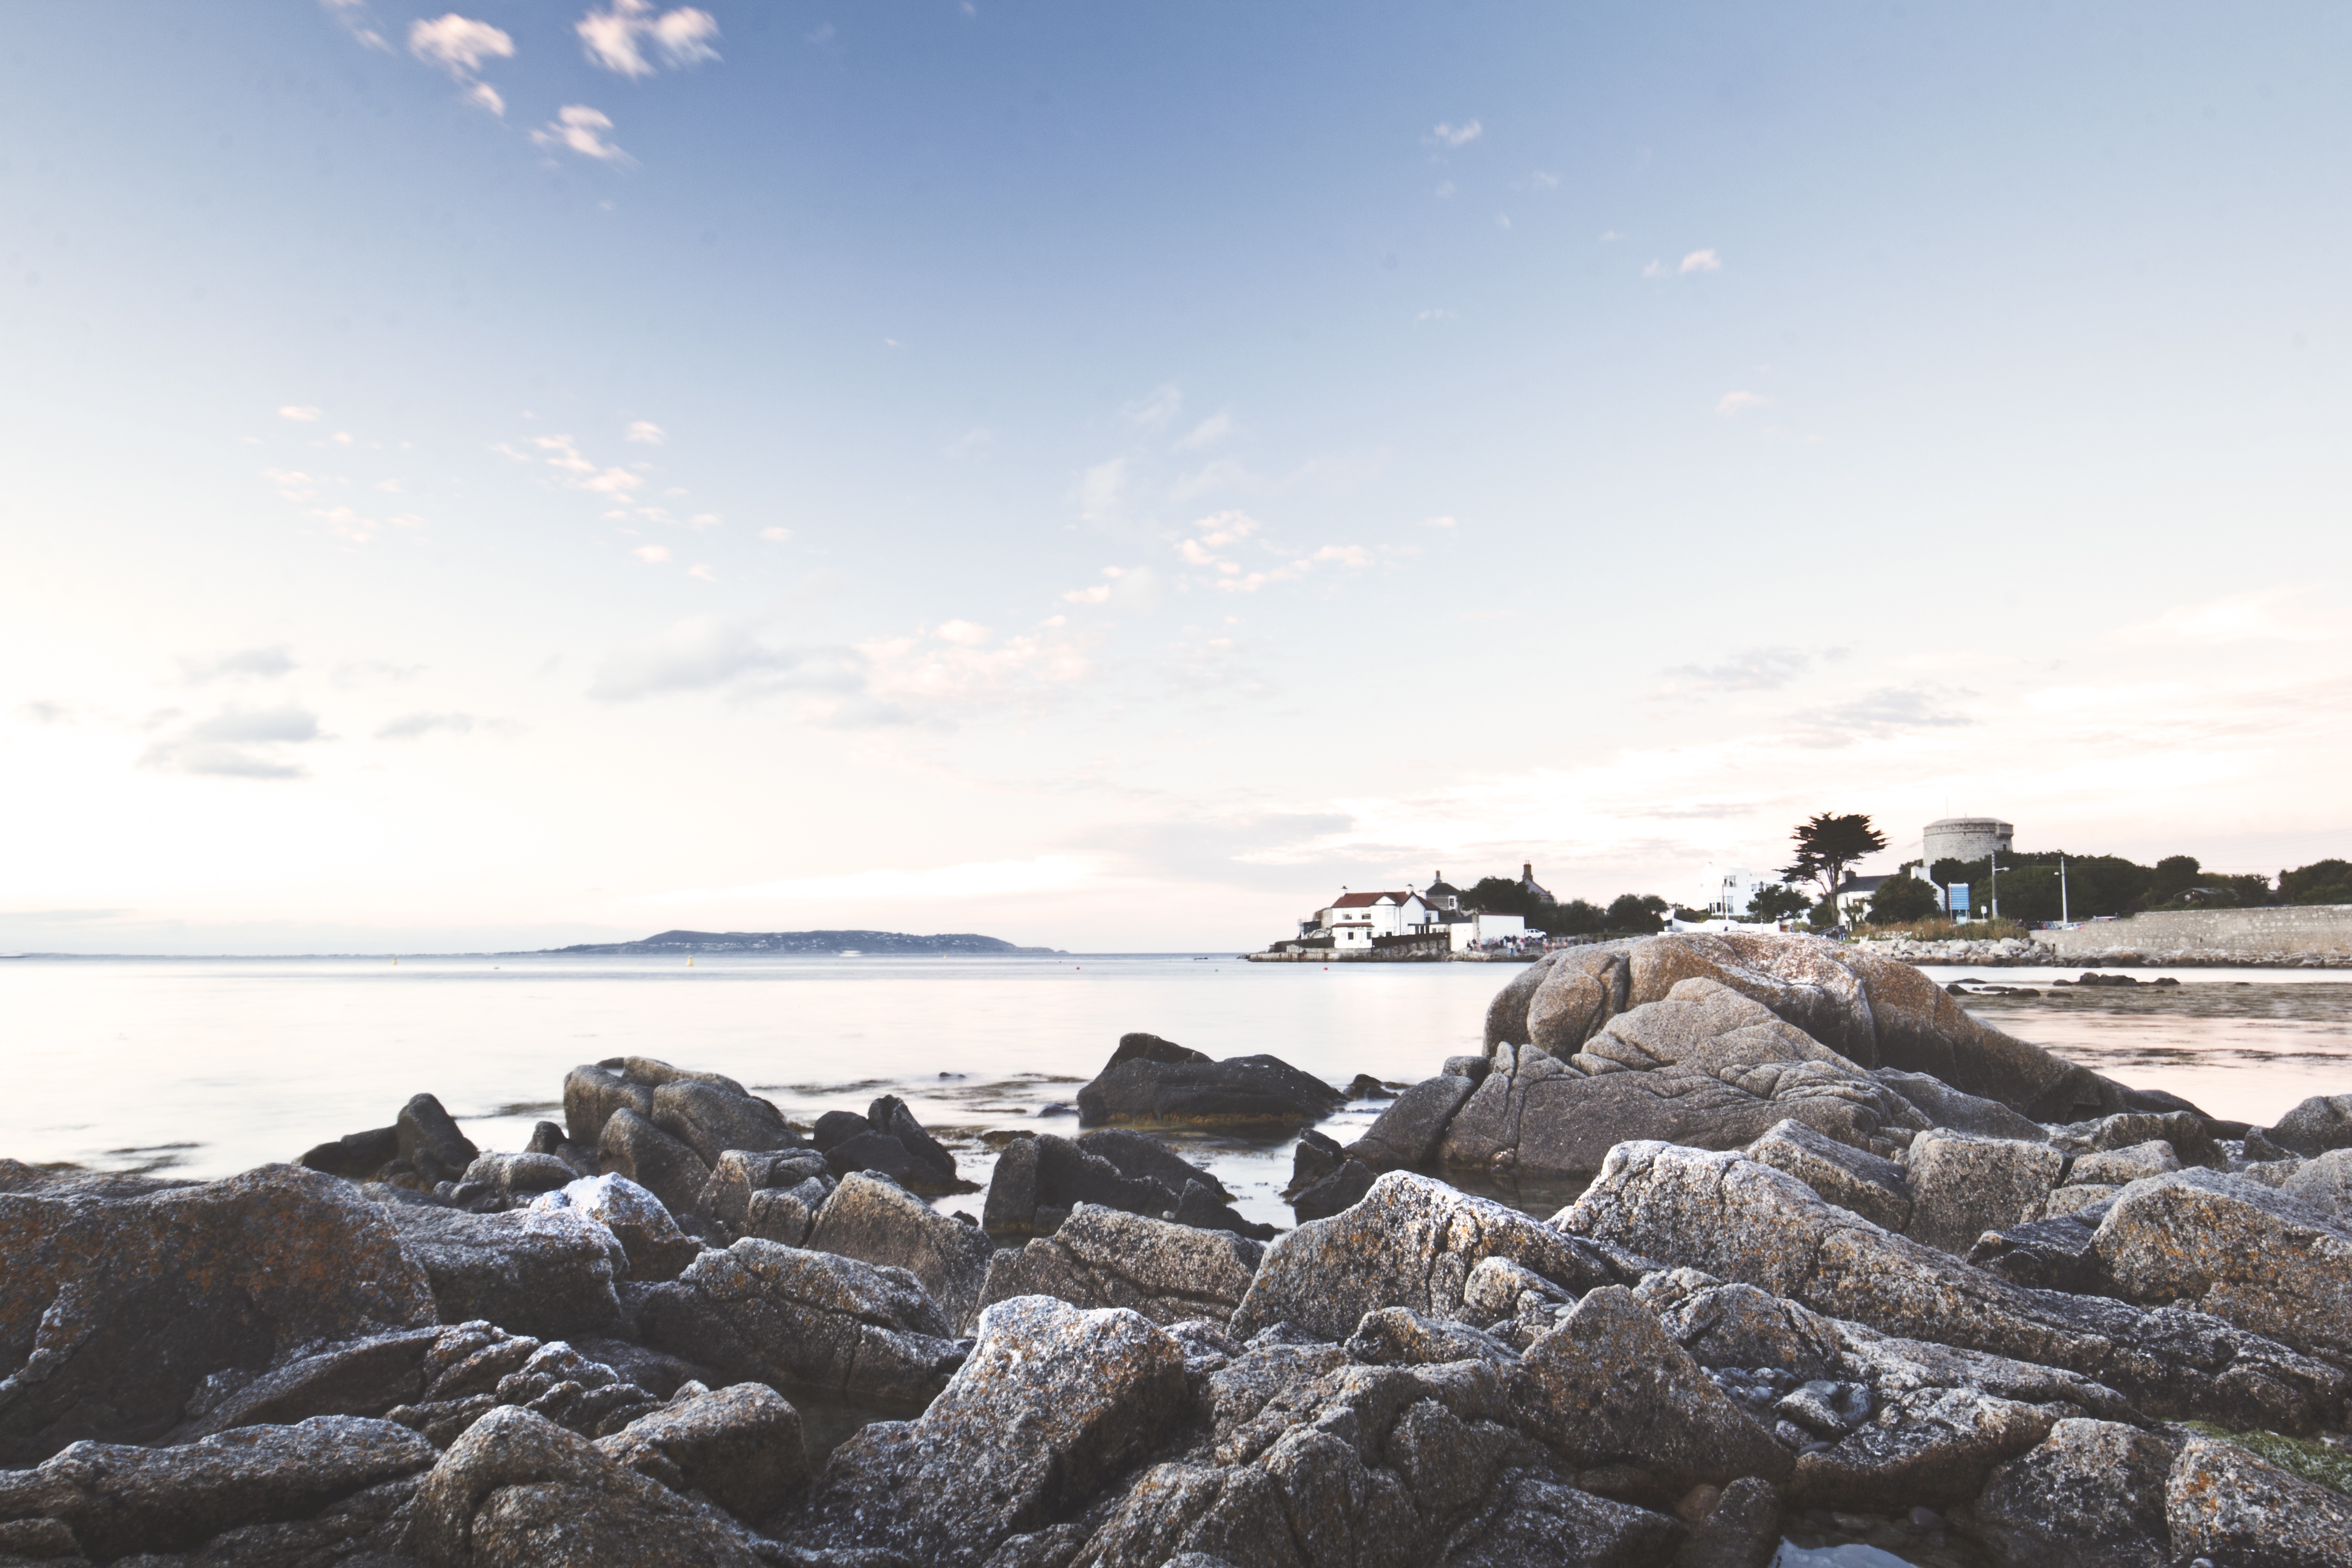
beach, sea, coast, water, sand, rock, ocean, horizon, winter, sky, shore, wave, cove, bay, material, body of water, rocks, clouds, breakwater, cape